Hindu pilgrimage sites in India

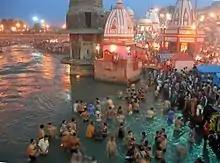
Evening prayers at Ganga river (Har-Ki-Pauri) in Haridwar

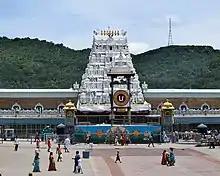
Tirumala Venkateswara temple entrance

In Hinduism, the yatra (pilgrimage) to the tirthas (sacred places) has special significance for earning the punya (spiritual merit) needed to attain the moksha (salvation) by performing the darśana (viewing of deity), the parikrama (circumambulation), the yajna (sacrificial fire offering), the Dhyana (spiritual contemplation), the puja (worship), the prarthana (prayer, which could be in the form of mantra - sacred chants, bhajan - prayer singing, or kirtan - collective musical prayer performance), the dakshina (alms and donation for worthy cause), the seva (selfless service towards community, devotees or temple), the bhandara (running volunteer community kitchen for pilgrims), etc. These sacred places are usually located on the banks of sacred waters, such as sacred rivers or their tributaries (among the rigvedic rivers of sapta sindhu the trio ganges-yamuna-saraswati are considered most sacred), the kundas (pond or lake, among these the Lake Manasarovar is considered most scared), the ghats (water bodies with stairs such as Ghats in Varanasi), or the stepwells (among these the rani ki vav in the form of inverted temple is considered most spectacular), or the temple tanks.